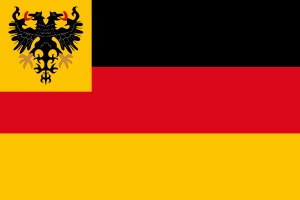
Tysklands flag / Historie / Det tyske forbund (1848)
Orlogsflag for den tyske rigsflåde, 1848–1852
"Tysklands flag er en vandret delt trikolore i farverne sort over rødt over gult. Den gule farve omtales på tysk som ""guld"" og skal være en mørk gul-gylden farvetone. Det er i størrelsesforholdet 3:5.